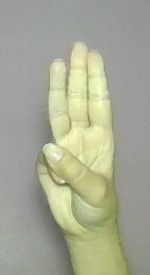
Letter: thaa